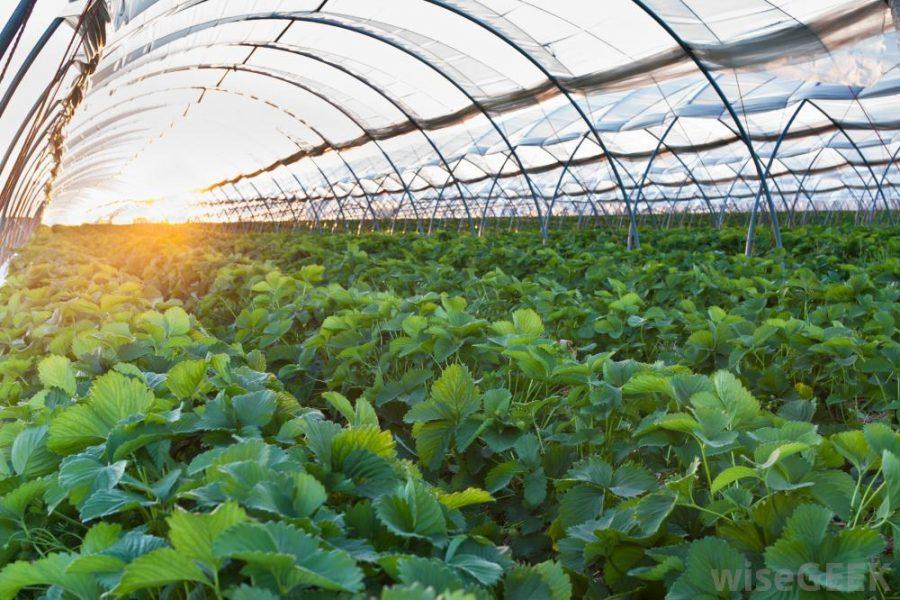
Mazao mengi ya chakula yaliyopandwa kwa kutumia teknolojia ya kisasa na mbegu za ubora wa hali ya juu ndani ya nyumba ya plastiki ili kuongeza uzalishaji.